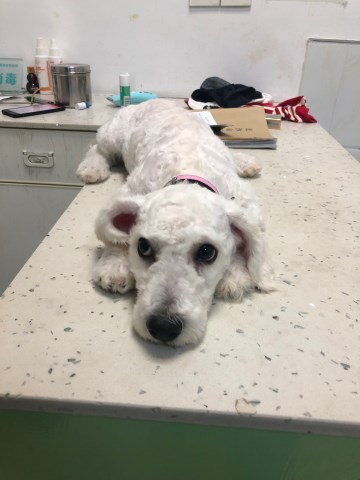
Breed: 3083-n000117-Bichon_Frise